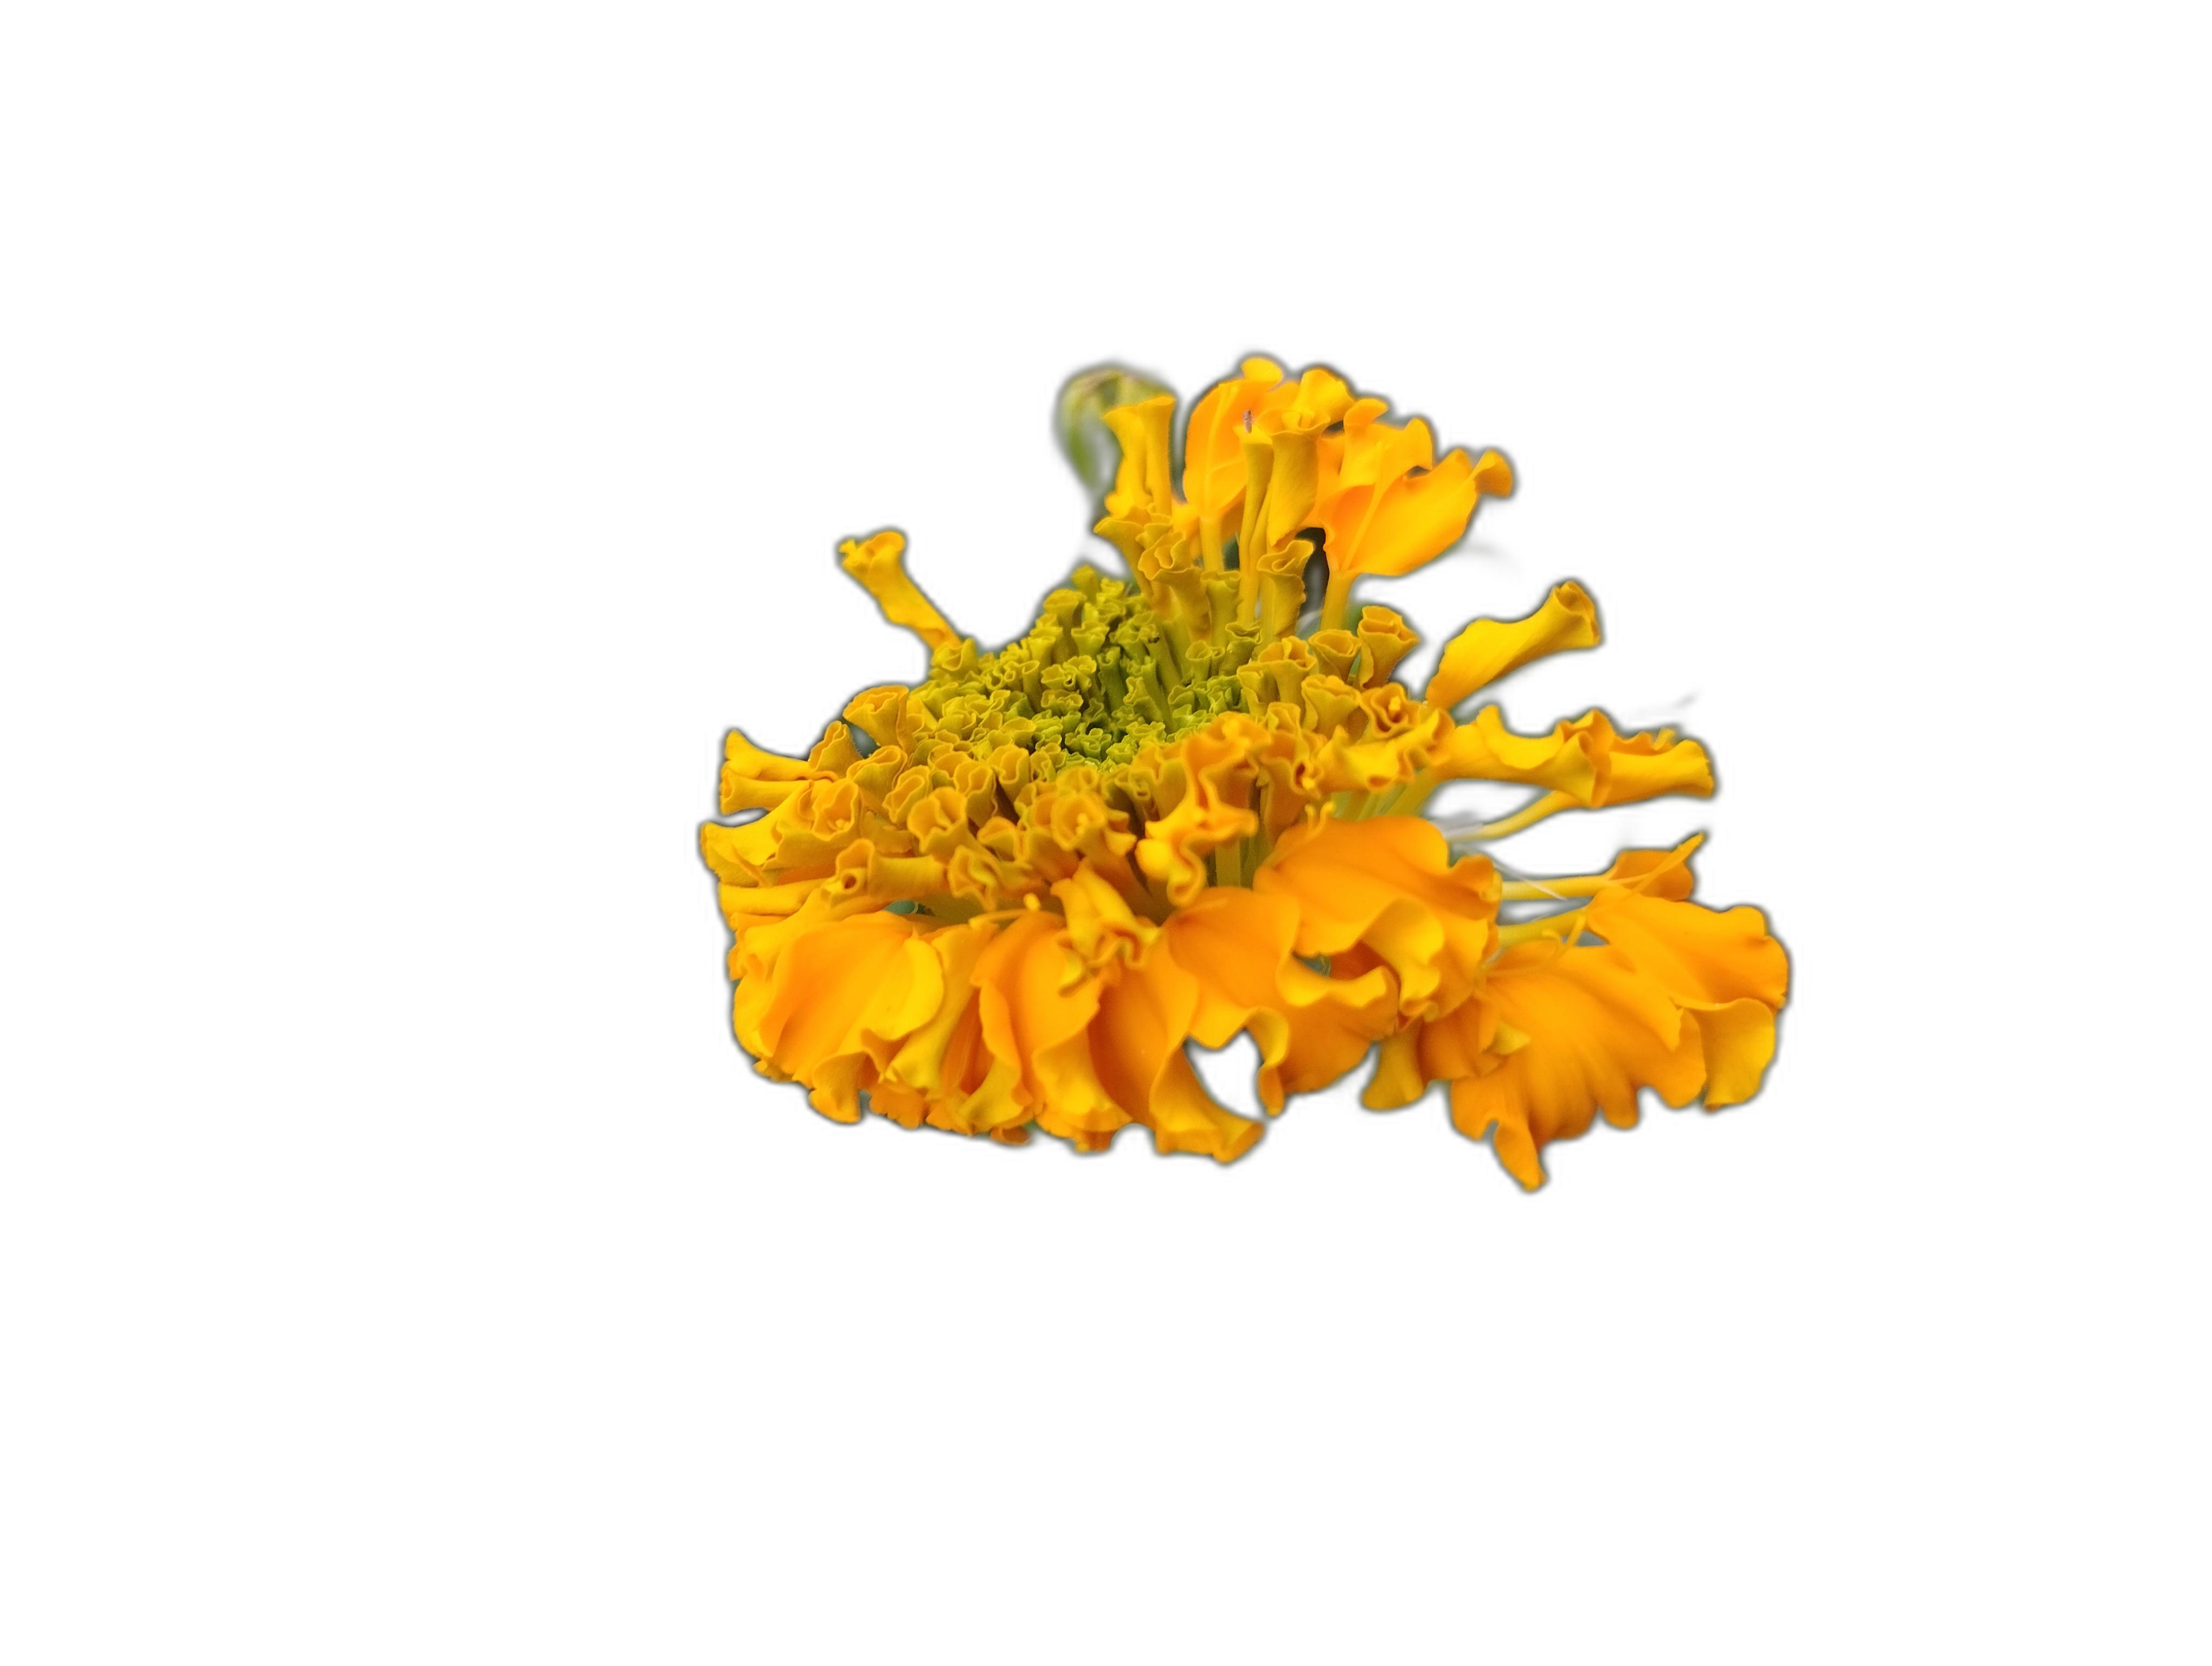
Label: Marigold